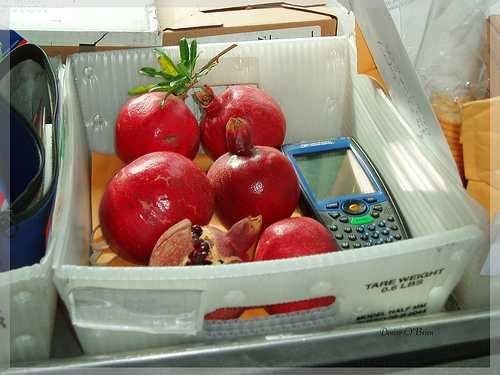
Label: Pomegranate